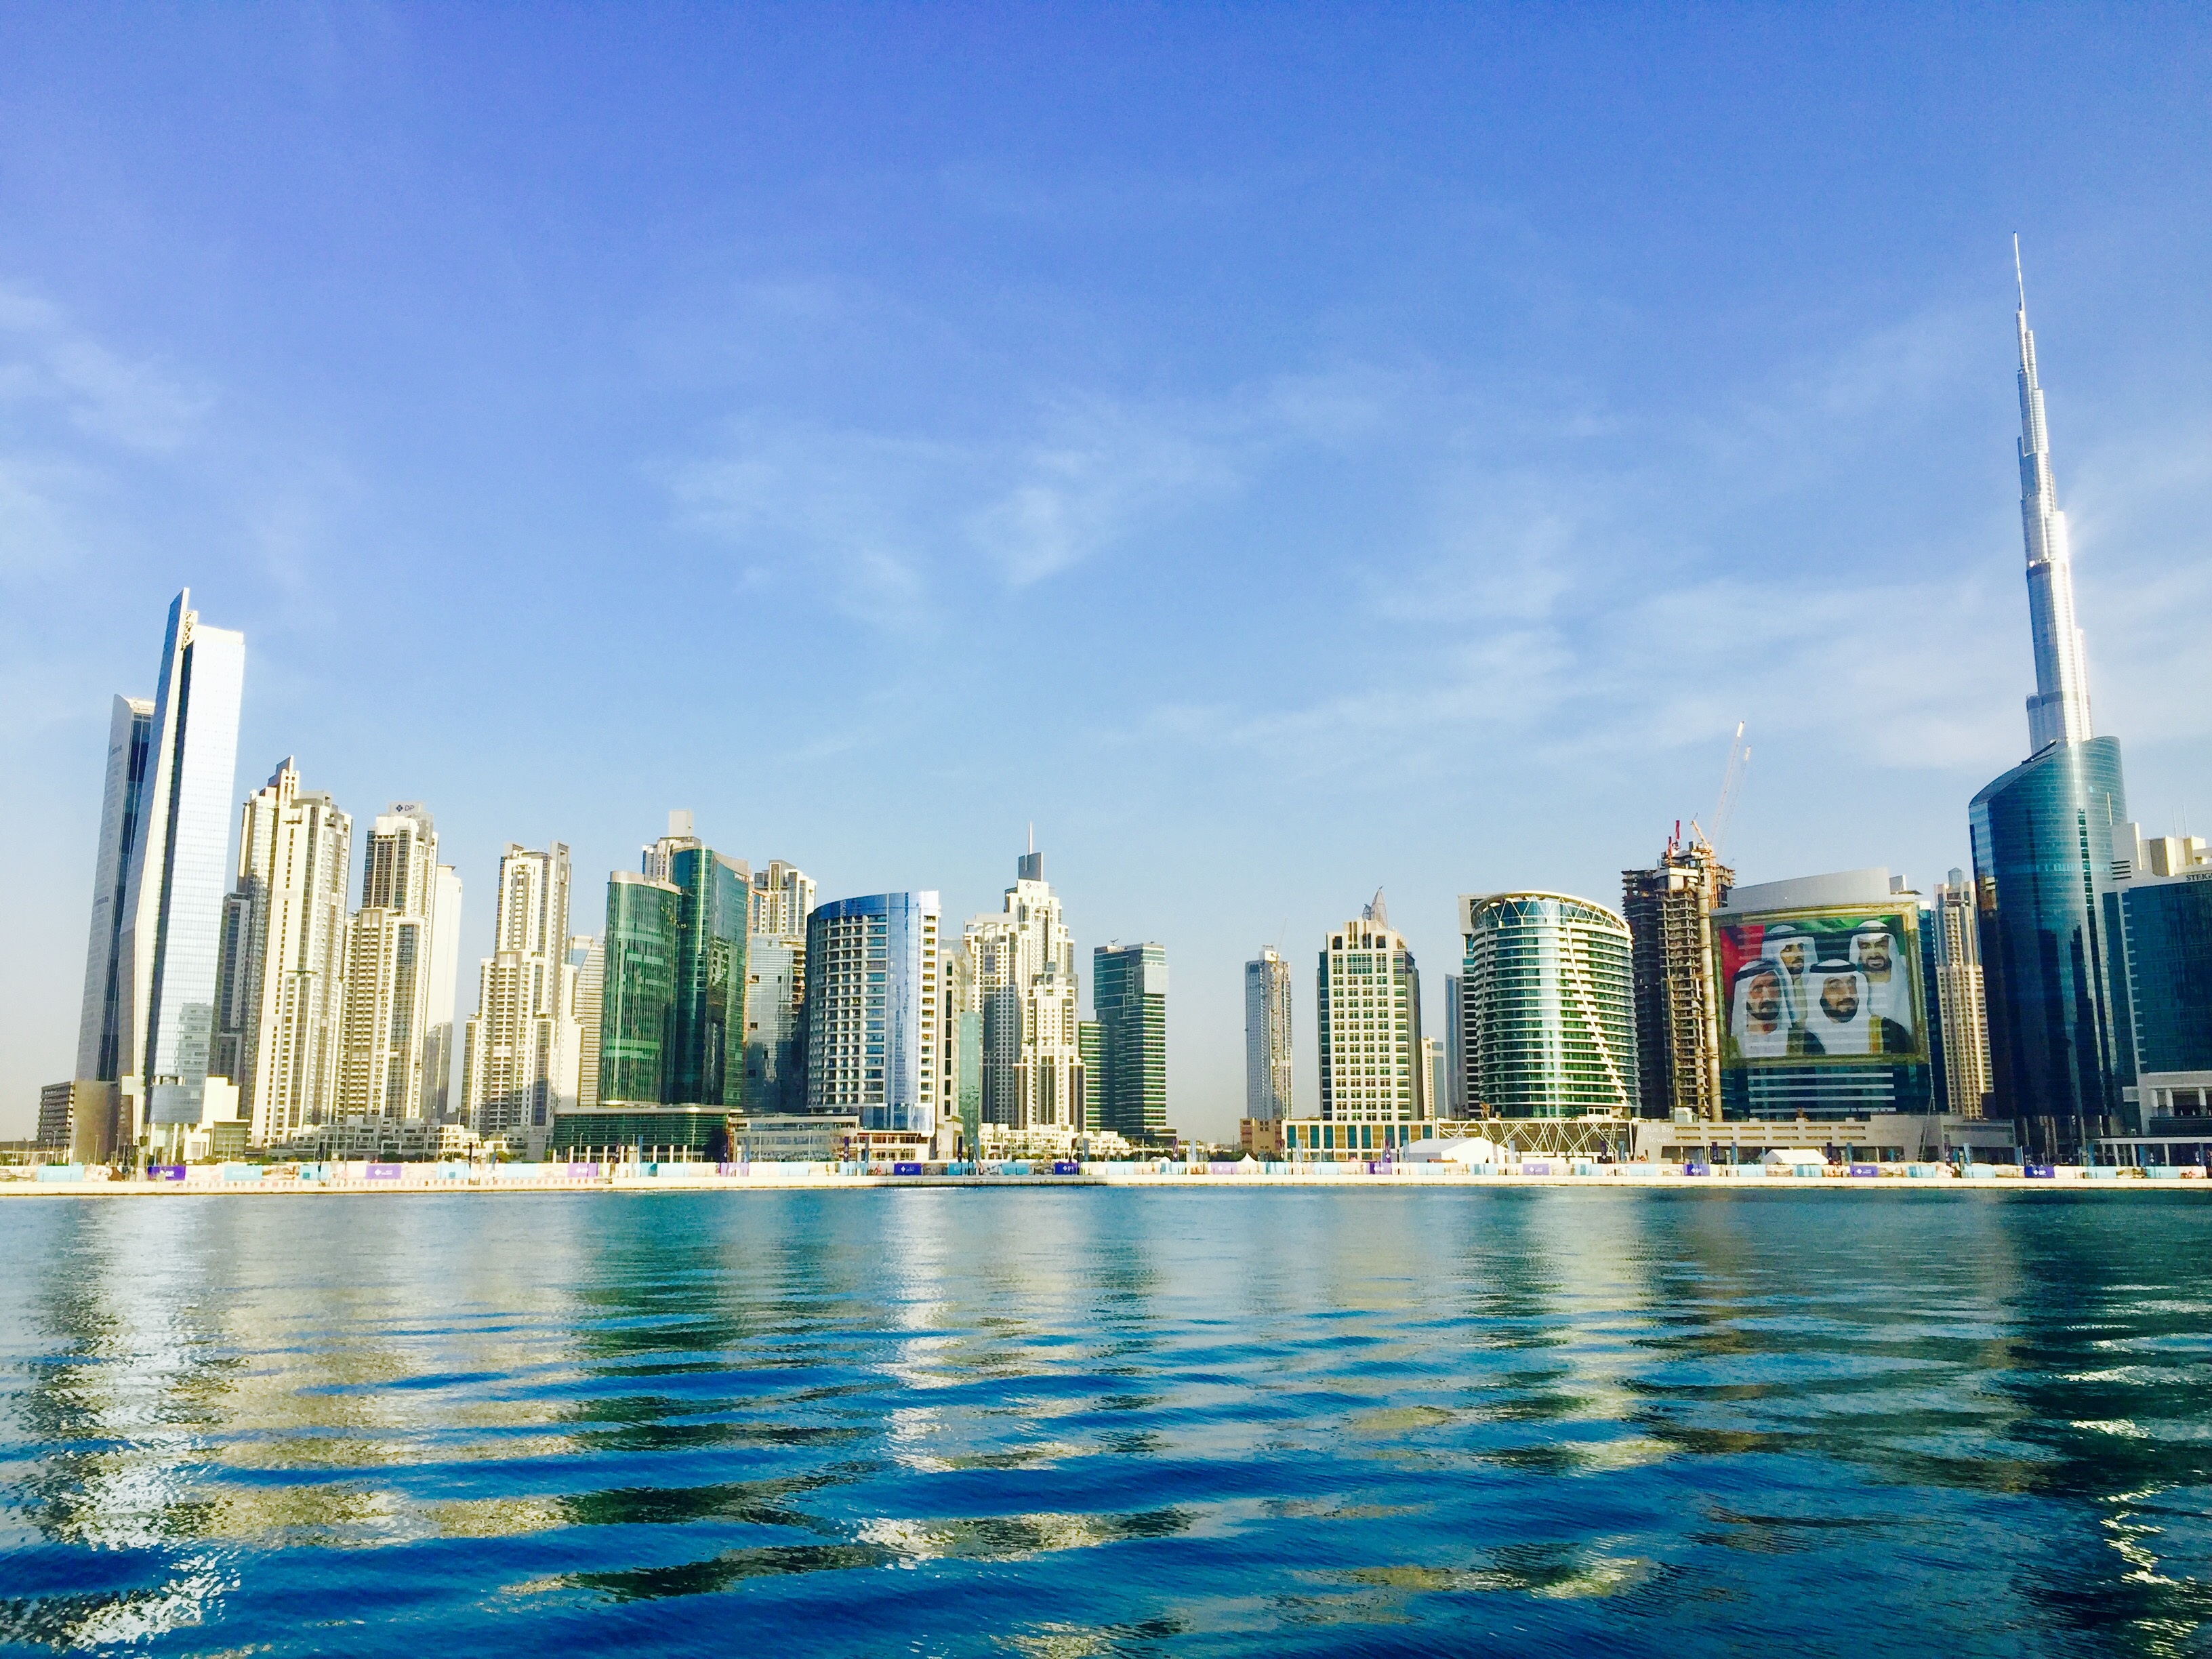
sea, horizon, skyline, city, skyscraper, cityscape, downtown, reflection, dubai, landmark, marina, tower block, uae, metropolis, geographical feature, human settlement, metropolitan area